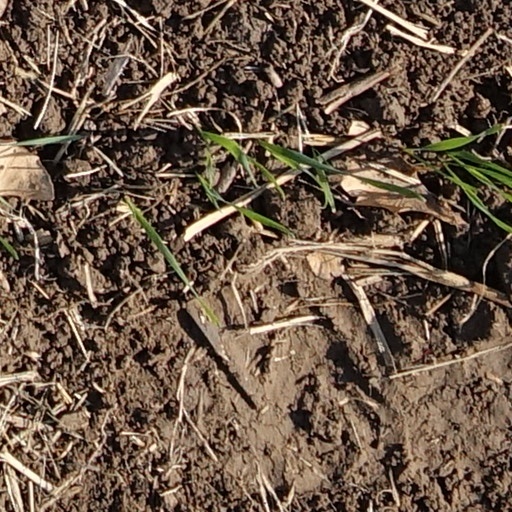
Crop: wheat